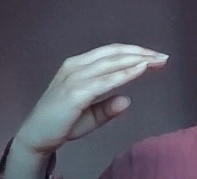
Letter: jeem